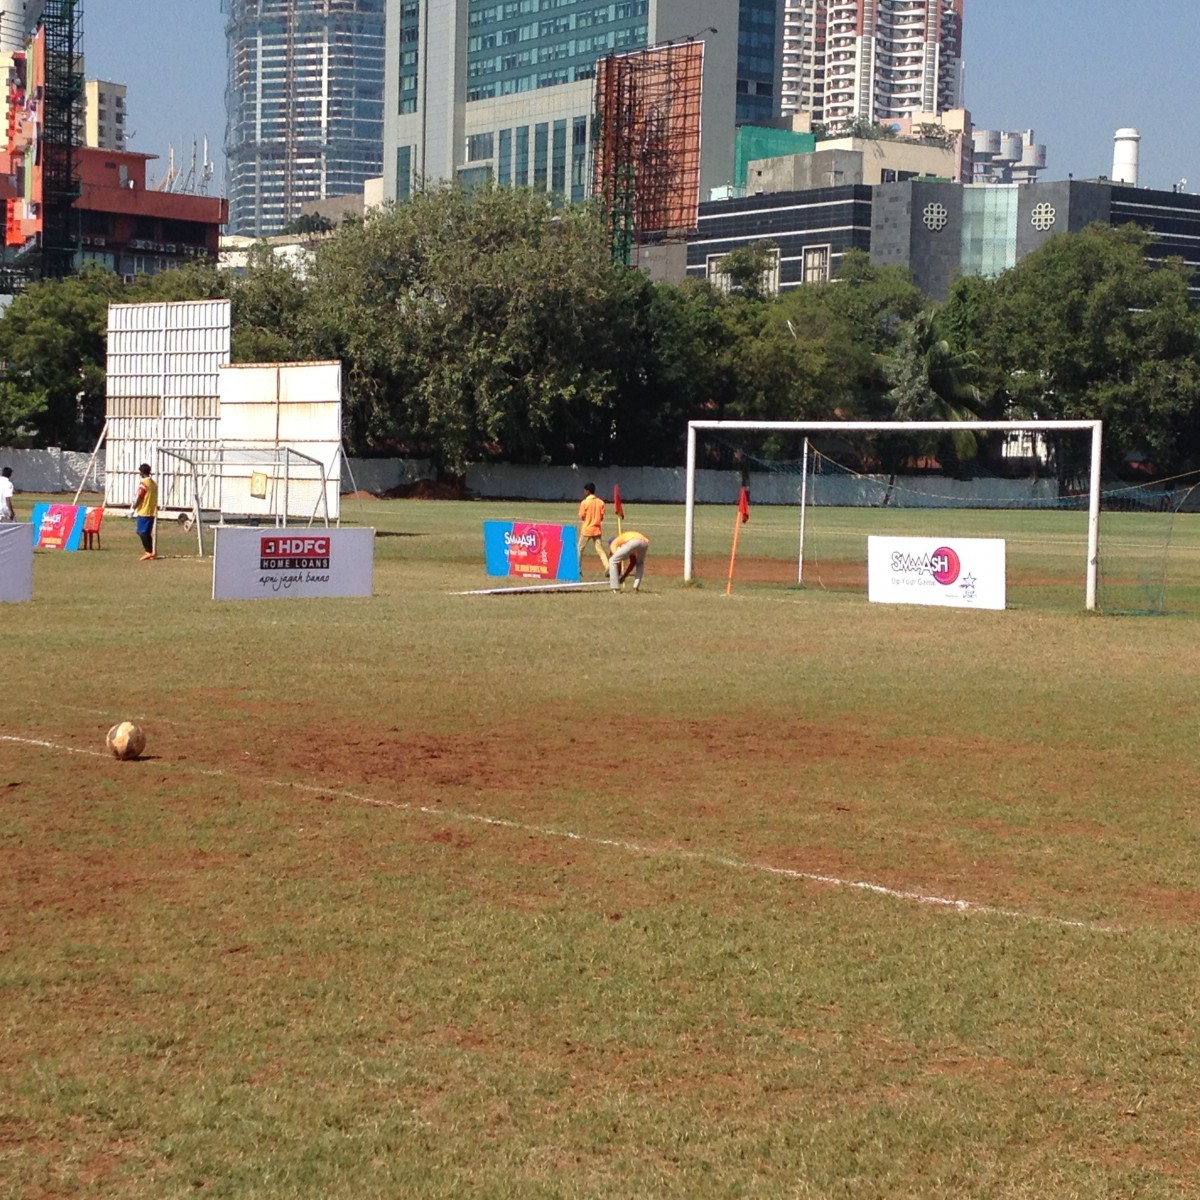
Tags: structure, lawn, soccer, stadium, baseball field, sports, playground